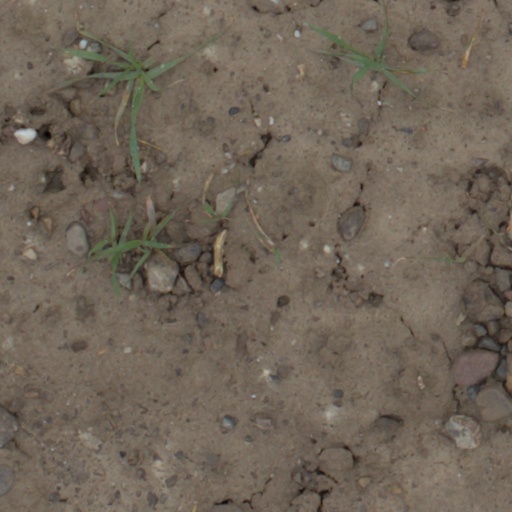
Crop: wheat